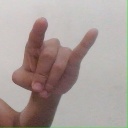
अक्षर: च